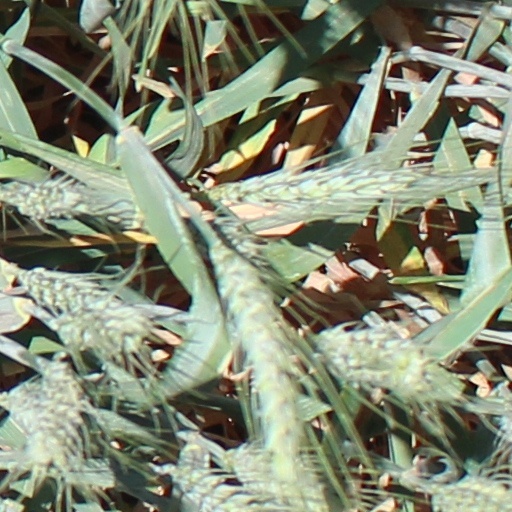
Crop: wheat